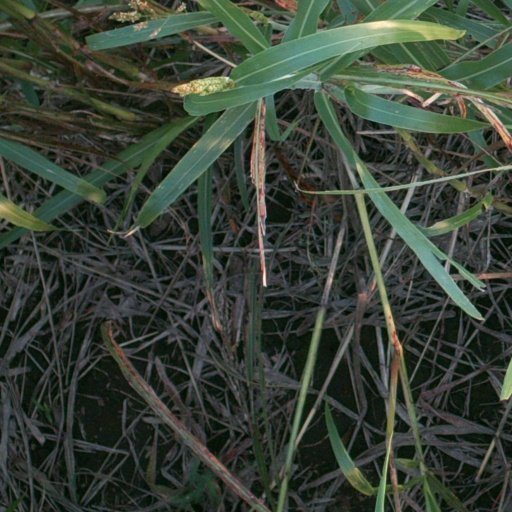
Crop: sorghum